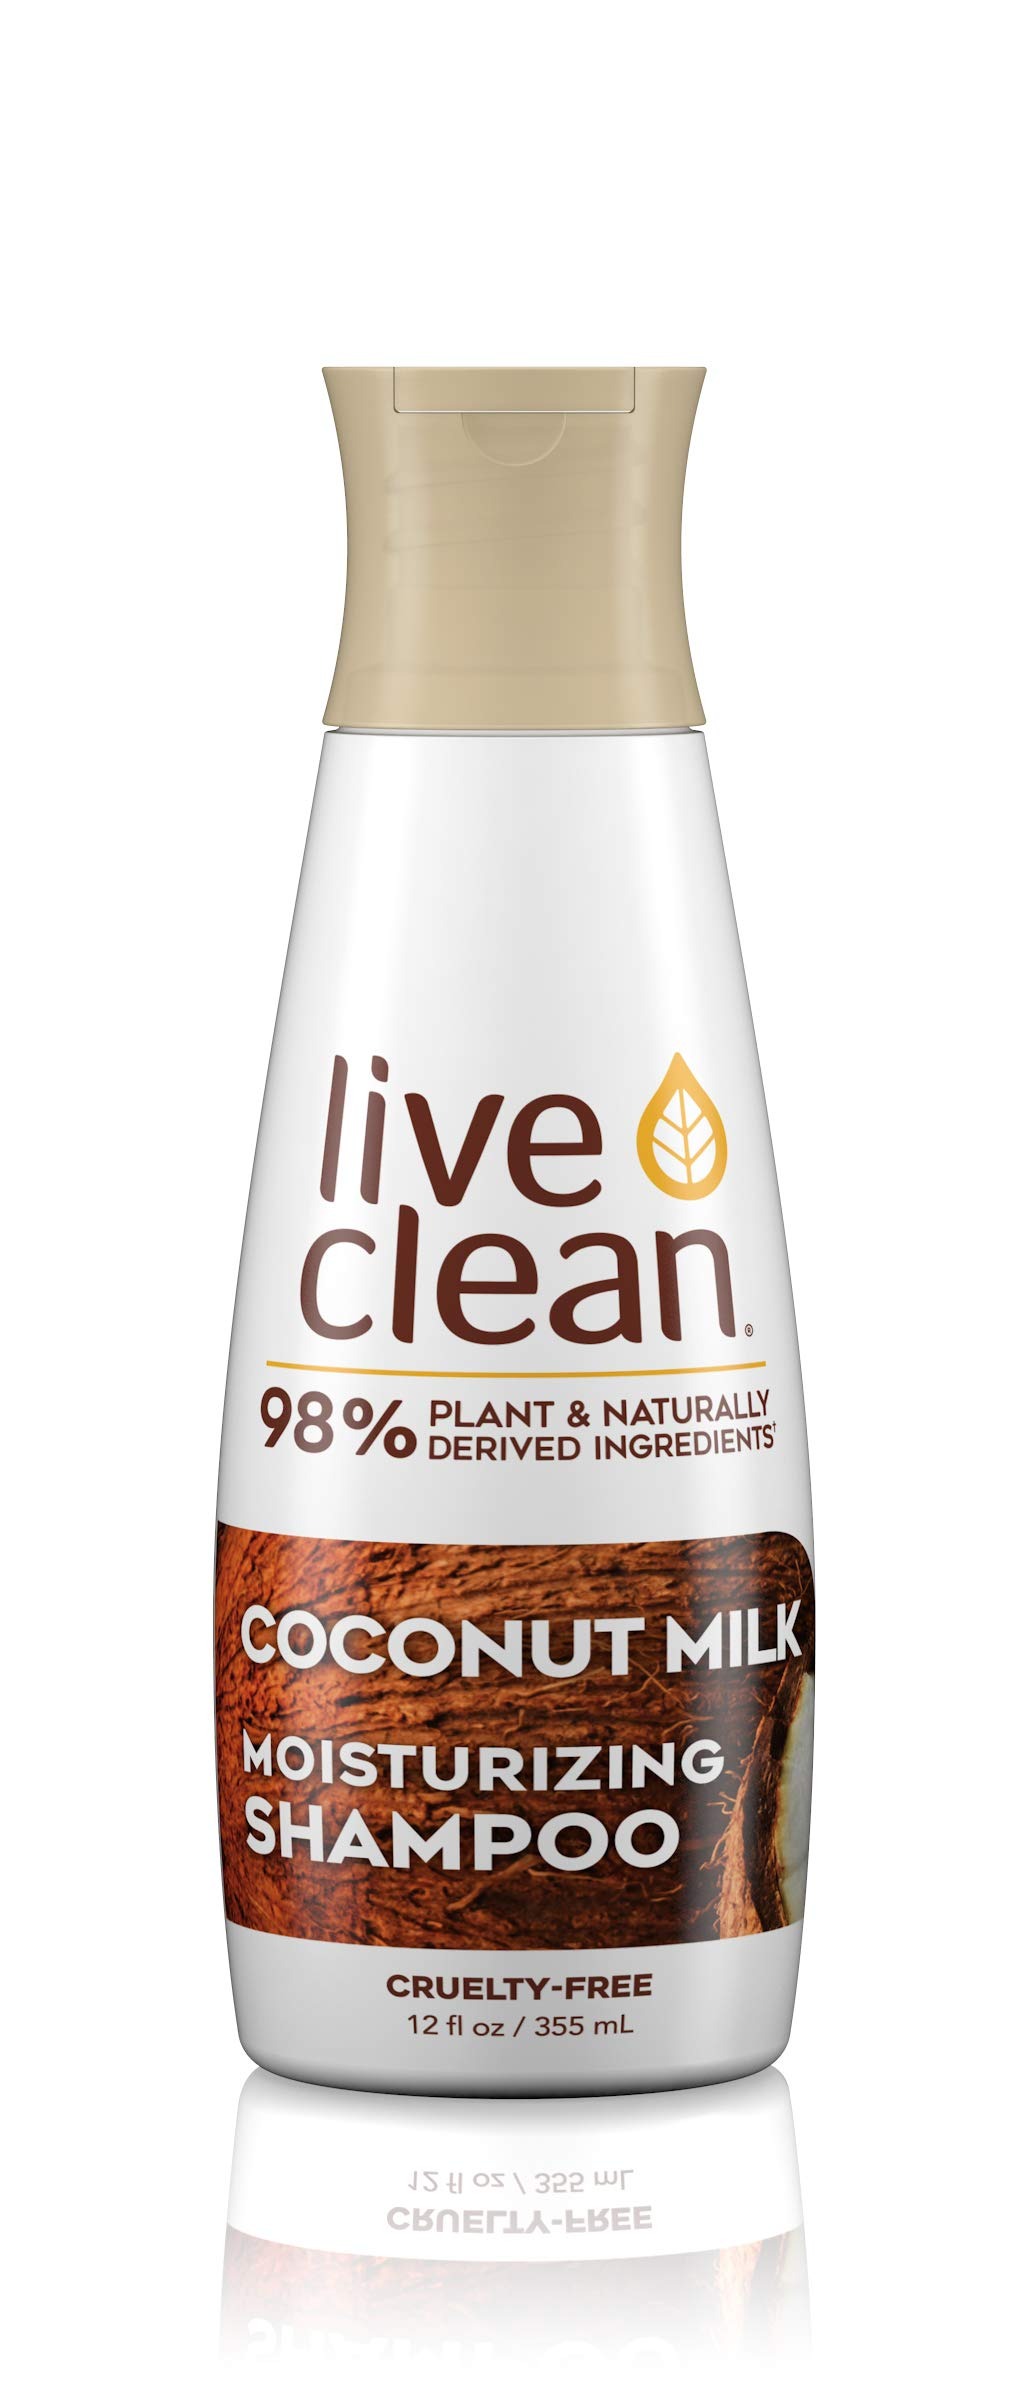
Item Name: Live Clean Coconut Milk Moisturizing Shampoo, 12 Fl Oz
Bullet Point 1: One 12 oz. Bottle of Live Clean Coconut Milk Moisturizing shampoo
Bullet Point 2: Made with coconut milk and apricot Oil to replenish and rejuvenate hair
Bullet Point 3: Vegan and 97% plant-based
Bullet Point 4: Free of parabens, sulfates and harmful chemicals
Bullet Point 5: Cruelty-free and not tested on animals
Value: 12.0
Unit: Fl Oz

Price: 13.99